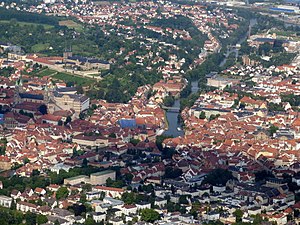
Bamberg
Bamberg
Bamberg er en by i Franken i fristaten Bayern. Byen har et areal på 54,58 km² og havde 77.592 indbyggere. Den er sæde for et universitet og et katolsk ærkebispedømme og er desuden en vigtig øl- og forvaltningsby. Bambergs maleriske, middelalderlige og barokke gamle bydel med blandt andet Bamberg domkirke hører til UNESCOs liste over verdens kulturarv.